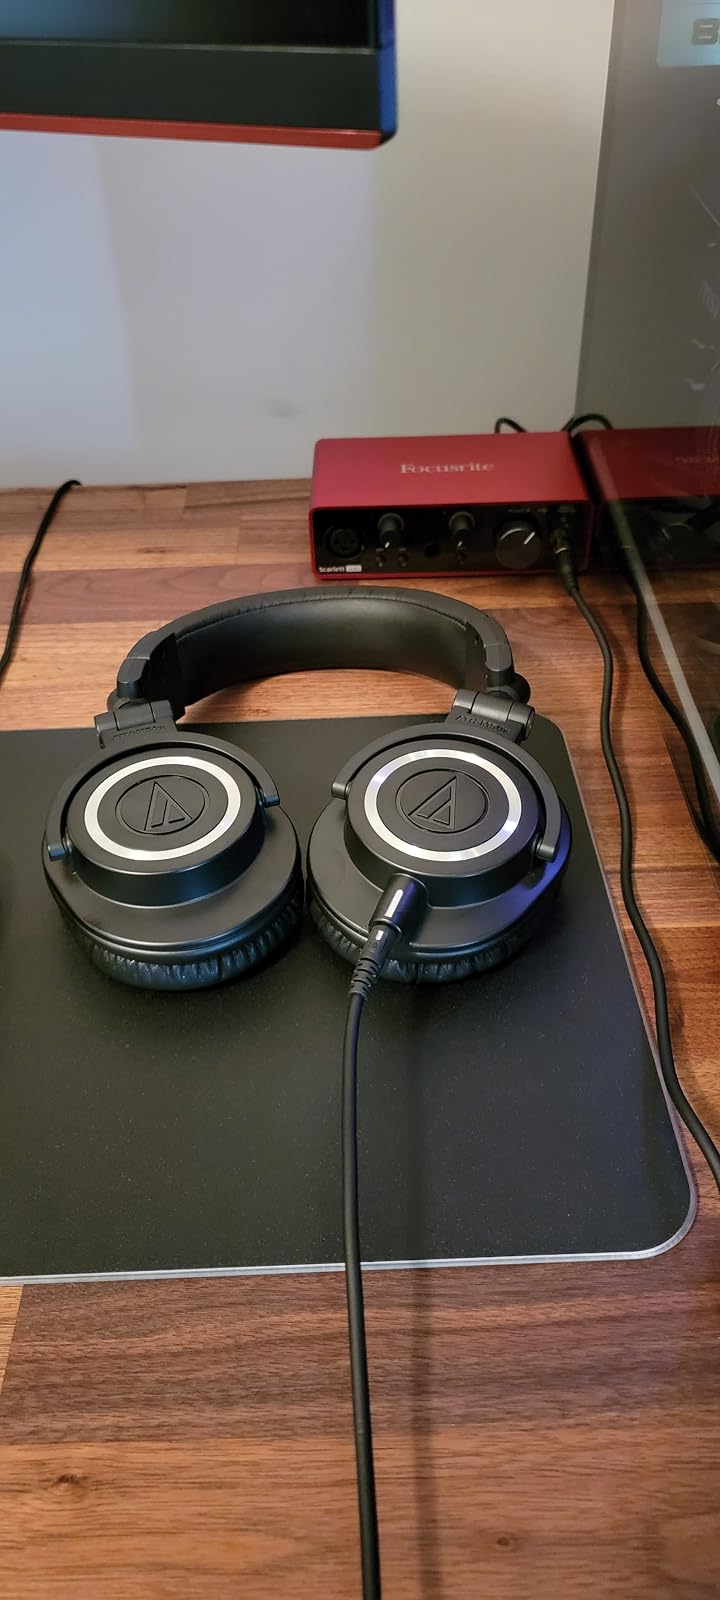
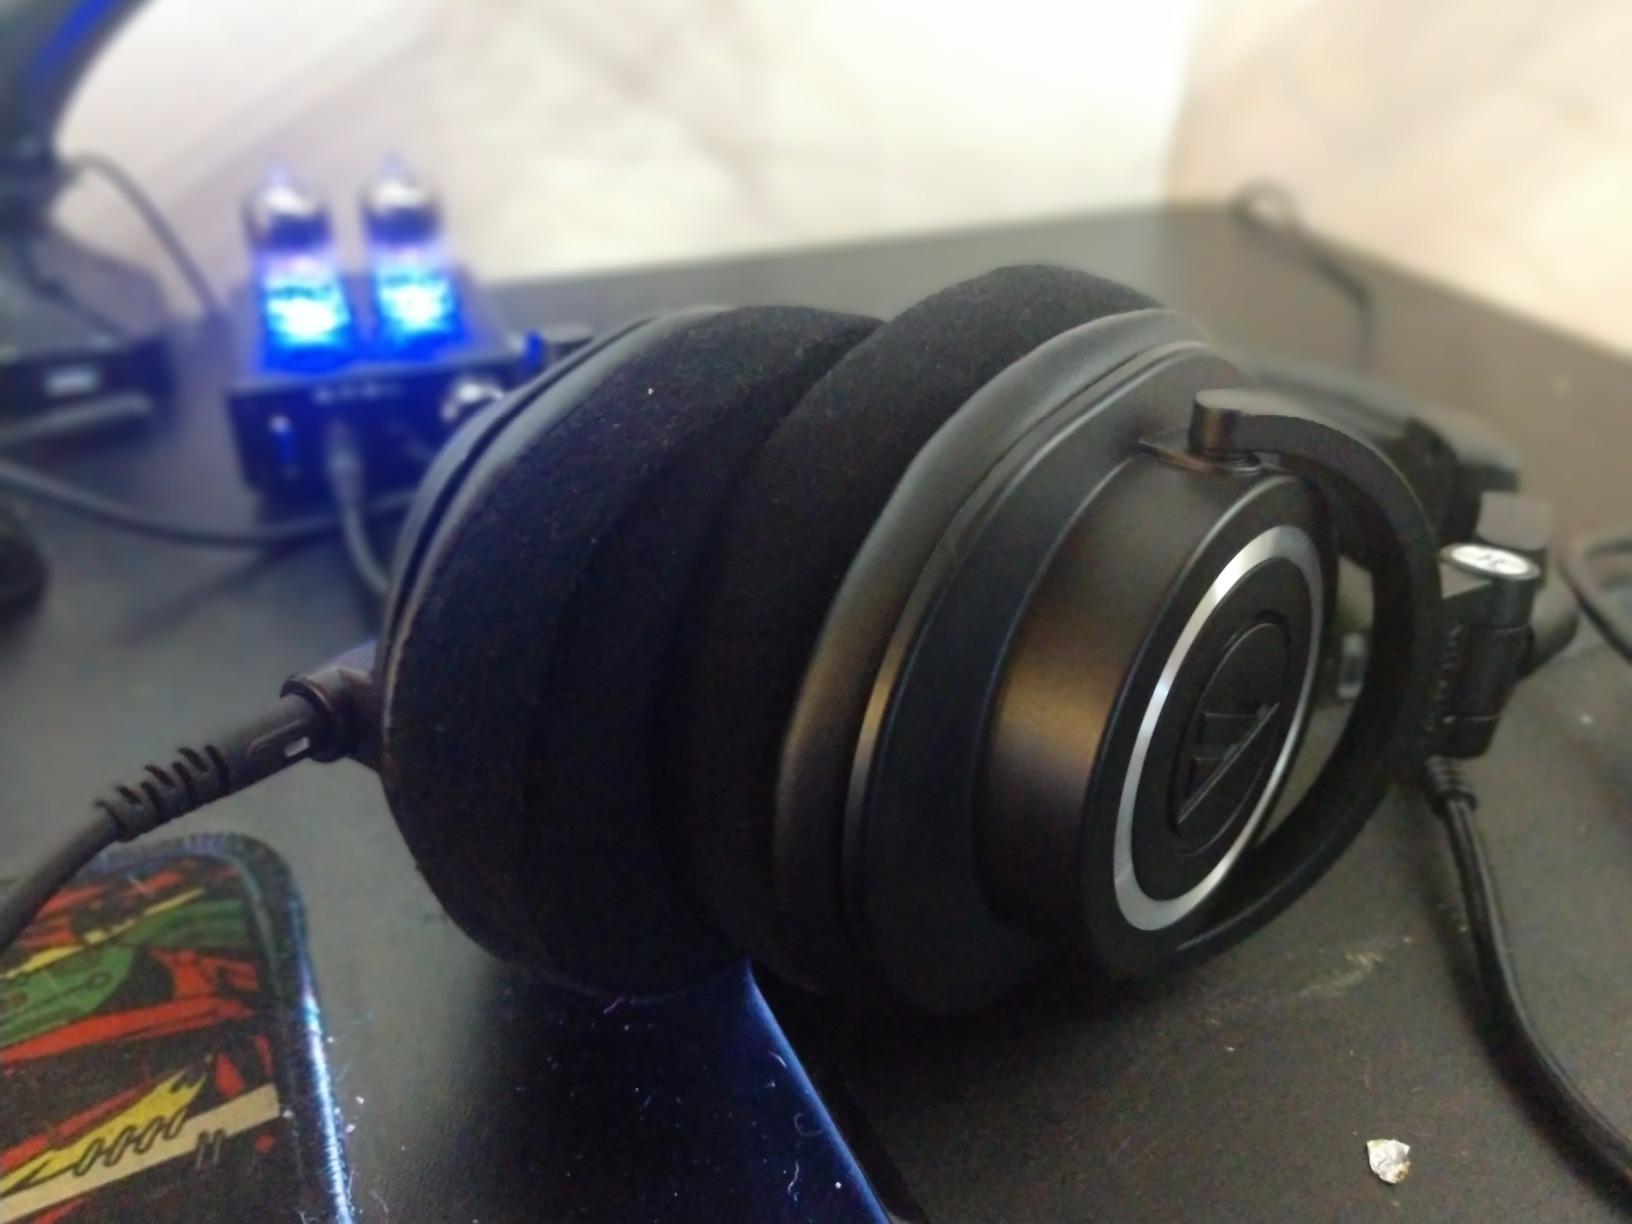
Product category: headphones
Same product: yes